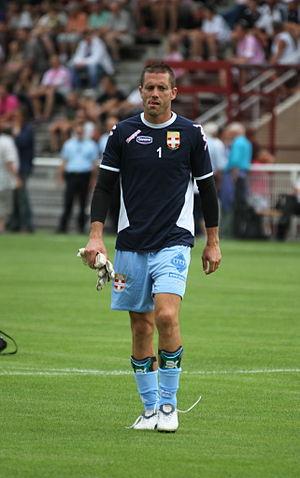
Johann Durand avant le match evian-Thonon-Gaillard - Bastia
Le Football Croix-de-Savoie 74 est un club de football français créé en 2003, né de la fusion du Football Club de Gaillard et du Football Club de Ville-la-Grand, deux clubs hauts-savoyards. En 2007, le club fusionne avec l'Olympique Thonon Chablais pour former l'Olympique Croix de Savoie 74 qui deviendra en 2009 l'Évian Thonon Gaillard Football Club.
Johann Durand est un footballeur français né le 17 juin 1981 à Évian-les-Bains.